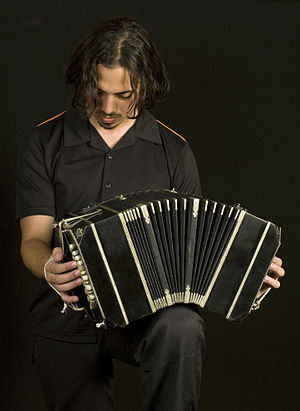
Bandoneón
Bandoneón
Bandoneónen er en særlig, argentinsk variant af harmonikaen, som især har været et af hovedinstrumenterne indenfor tangoen. Dens toner dannes med blæsebælg som sine slægtninge, men den ligger anderledes i tonelejet. En af udøverne var tangokomponisten Astor Piazzolla. En af de nutidige udøvere er danske Stine Helkjær Engen, som er professionel tangomusiker i Buenos Aires og medlem af orkestret Andariega.